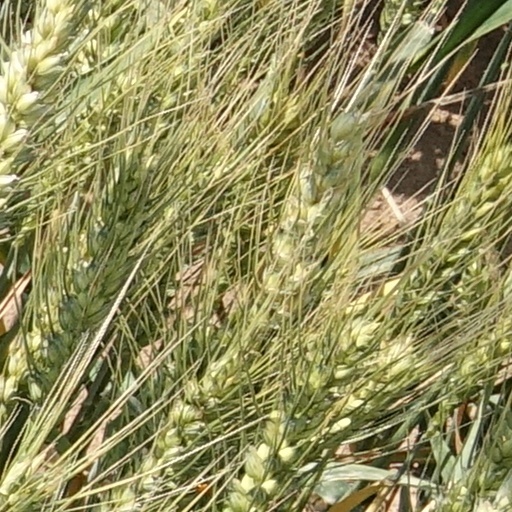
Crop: wheat